Henry Bulwer, 1st Baron Dalling and Bulwer

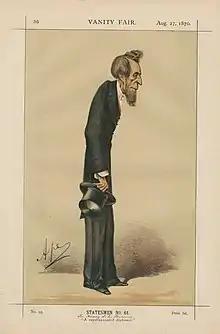

William Henry Lytton Earle Bulwer, 1st Baron Dalling and Bulwer, (13 February 180123 May 1872) was a British Liberal politician, diplomat and writer.